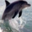
Label: dolphin